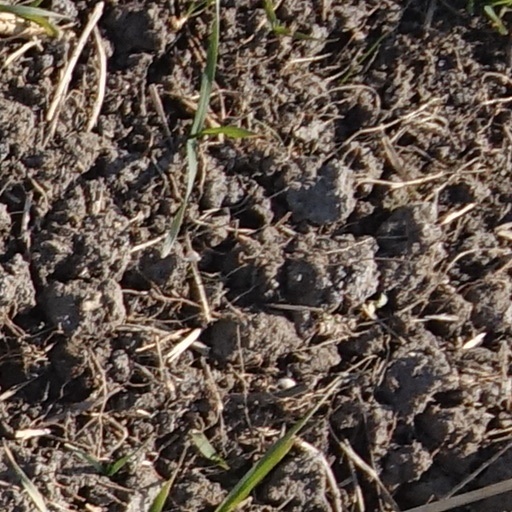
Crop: wheat